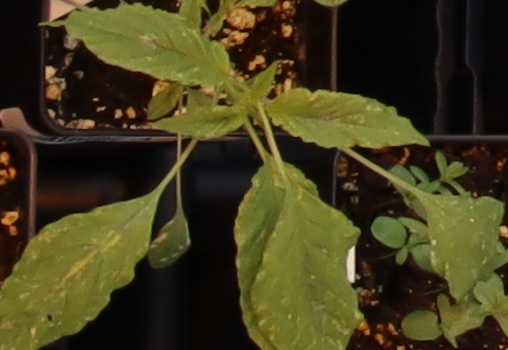
Label: Palmer Amaranth